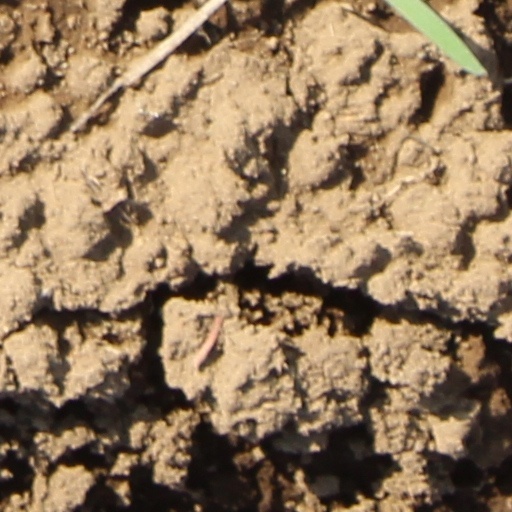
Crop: wheat